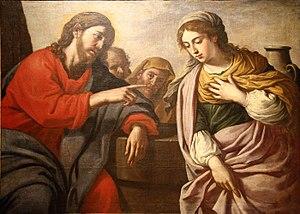
Dans le Nouveau Testament, seul le texte de Jean raconte l'épisode de la rencontre de Jésus et de la Samaritaine. Selon la tradition du christianisme orthodoxe, cette femme est nommée Photine la Samaritaine.